John Charles Daly

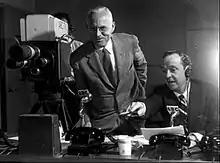
Daly and fellow broadcaster Quincy Howe at 1956 Presidential convention coverage

Each "What's My Line?" panelist introduced the next in line at the start of the show. On Fred Allen's death in 1956, Random House book publisher and humorist Bennett Cerf became the anchor panelist who would usually introduce Daly. Cerf usually prefaced his introduction with a pun or joke that over time became a pun or joke at Daly's expense. Daly would then often fire back his own retort. Cerf and Daly enjoyed a friendly feud from across the stage for the remainder of the history of the program. The mystery guest on the final CBS program (aired September 3, 1967) was Daly himself. Daly had received many letters over the years asking him to fill that role; until the finale he never could, because Daly served as the "emergency mystery guest" in case the scheduled celebrity failed to show on the live program.